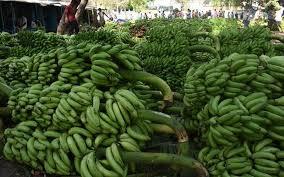
Biashara ya ndizi yana manufaa mengi hapa nchini, mara nyingi ndizi huuzwa nchi zingine za nje na hii inaletea wauzaji pesa pamoja na wakulima na pia serikali.